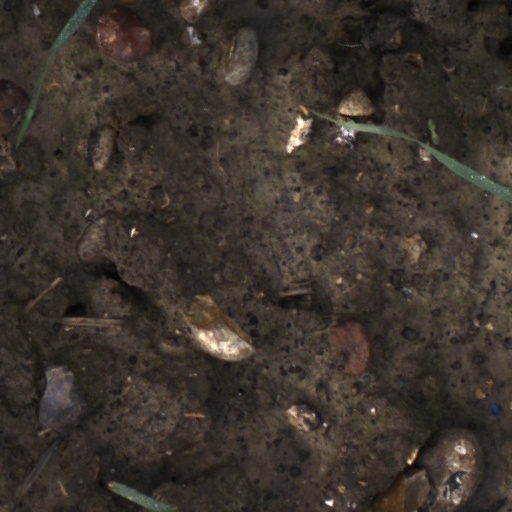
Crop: wheat